Spring House (Pittsford, New York)

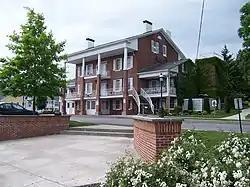
Spring House, June 2009

Spring House is a historic inn located at Pittsford in Monroe County, New York. It is a - to -story brick building constructed into a hillside that, at the time, overlooked the Erie Canal. (The canal has long since been rerouted to the south.) The structure dates to 1832 and was built as a health spa located at Monroe Springs, a set of sulphur springs. It serves as a restaurant on busy Monroe Avenue.